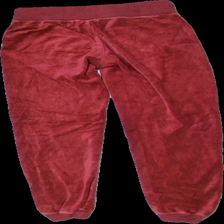
View: back
Type: Trousers
Category: Ladies
Brand: Cubus
Colors: Red
Material: 100% cotton
Cut: Regular
Size: S
Season: All
Price range: <50
Recommended usage: Export